Yu Wensheng

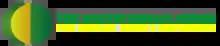
The Martin Ennals Award for Human Rights Defenders

On 11 February 2021, Yu won the Martin Ennals Award for his work to defend human rights in China despite many obstacles. Philippe Currat, president of the board of the Martin Ennals Foundation that administers the award, said: "On the eve of the Chinese New Year, we hope this recognition of Yu Wensheng's work will shine a light on his achievements and help him regain the freedom he has lost”.